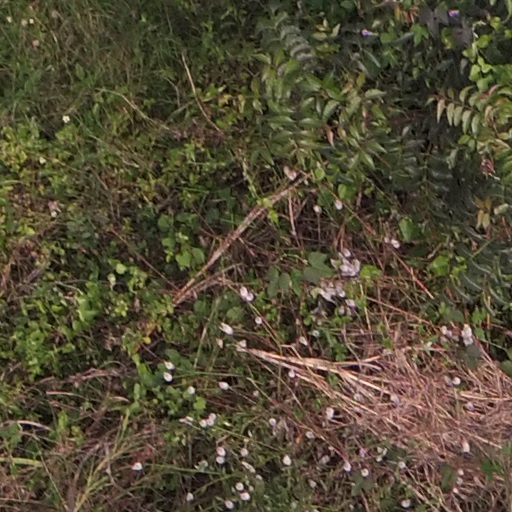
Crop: maize; corn